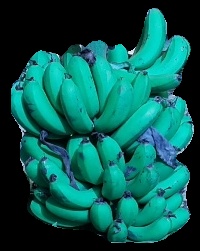
Variety: pachbale
Grade: grade2